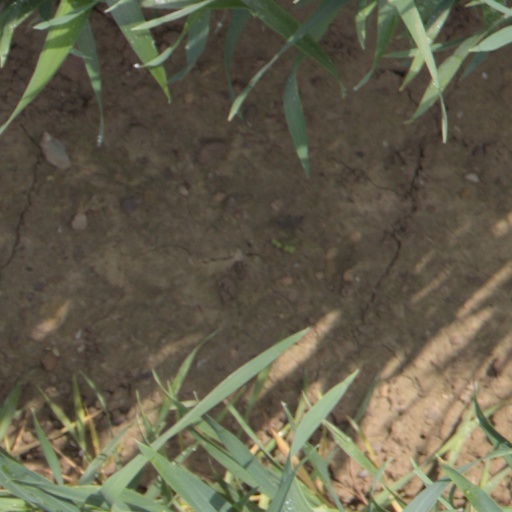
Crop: wheat